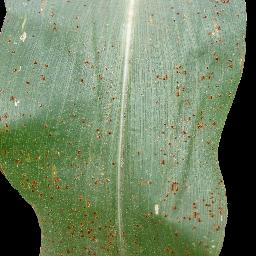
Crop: corn
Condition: (maize)_common_rust